Chvaletice

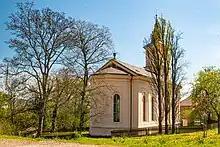
Evangelical church

The most valuable building is the Evangelical church in Hornická Čtvrť. It was built in the Neo-Renaissance style in 1882.